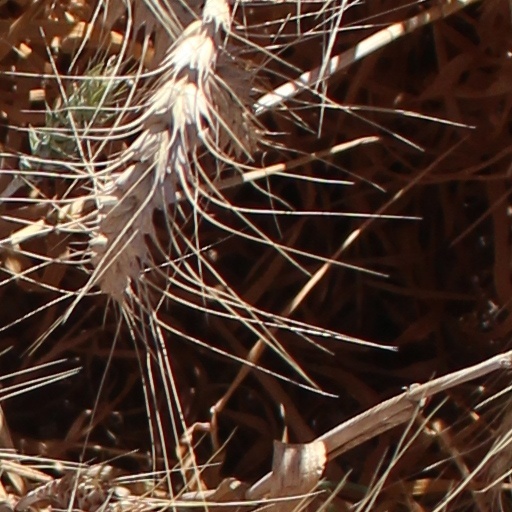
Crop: wheat